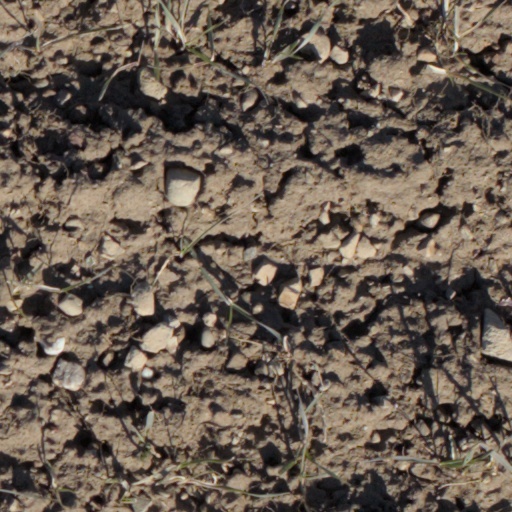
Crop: wheat